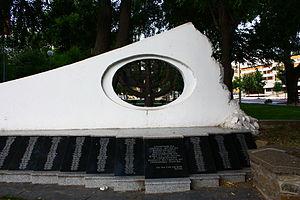
Le Front yougoslave englobe l'ensemble des opérations militaires conduites en Yougoslavie pendant la Seconde Guerre mondiale. Ce pays des Balkans devient un théâtre d'opérations du conflit mondial au printemps 1941. Le gouvernement yougoslave s'allie en effet à l'Allemagne nazie fin mars, mais il est renversé par un coup d'État deux jours plus tard. En réaction, les forces de l'Axe envahissent le royaume le 6 avril. La Yougoslavie est ensuite démembrée, et son territoire annexé ou occupé par l'Allemagne, l'Italie, la Hongrie et la Bulgarie. Deux parties du pays deviennent des États « indépendants » : la Croatie, où le mouvement fasciste des Oustachis est mis au pouvoir et installe une dictature particulièrement meurtrière, et la Serbie, où est proclamé un gouvernement collaborateur.